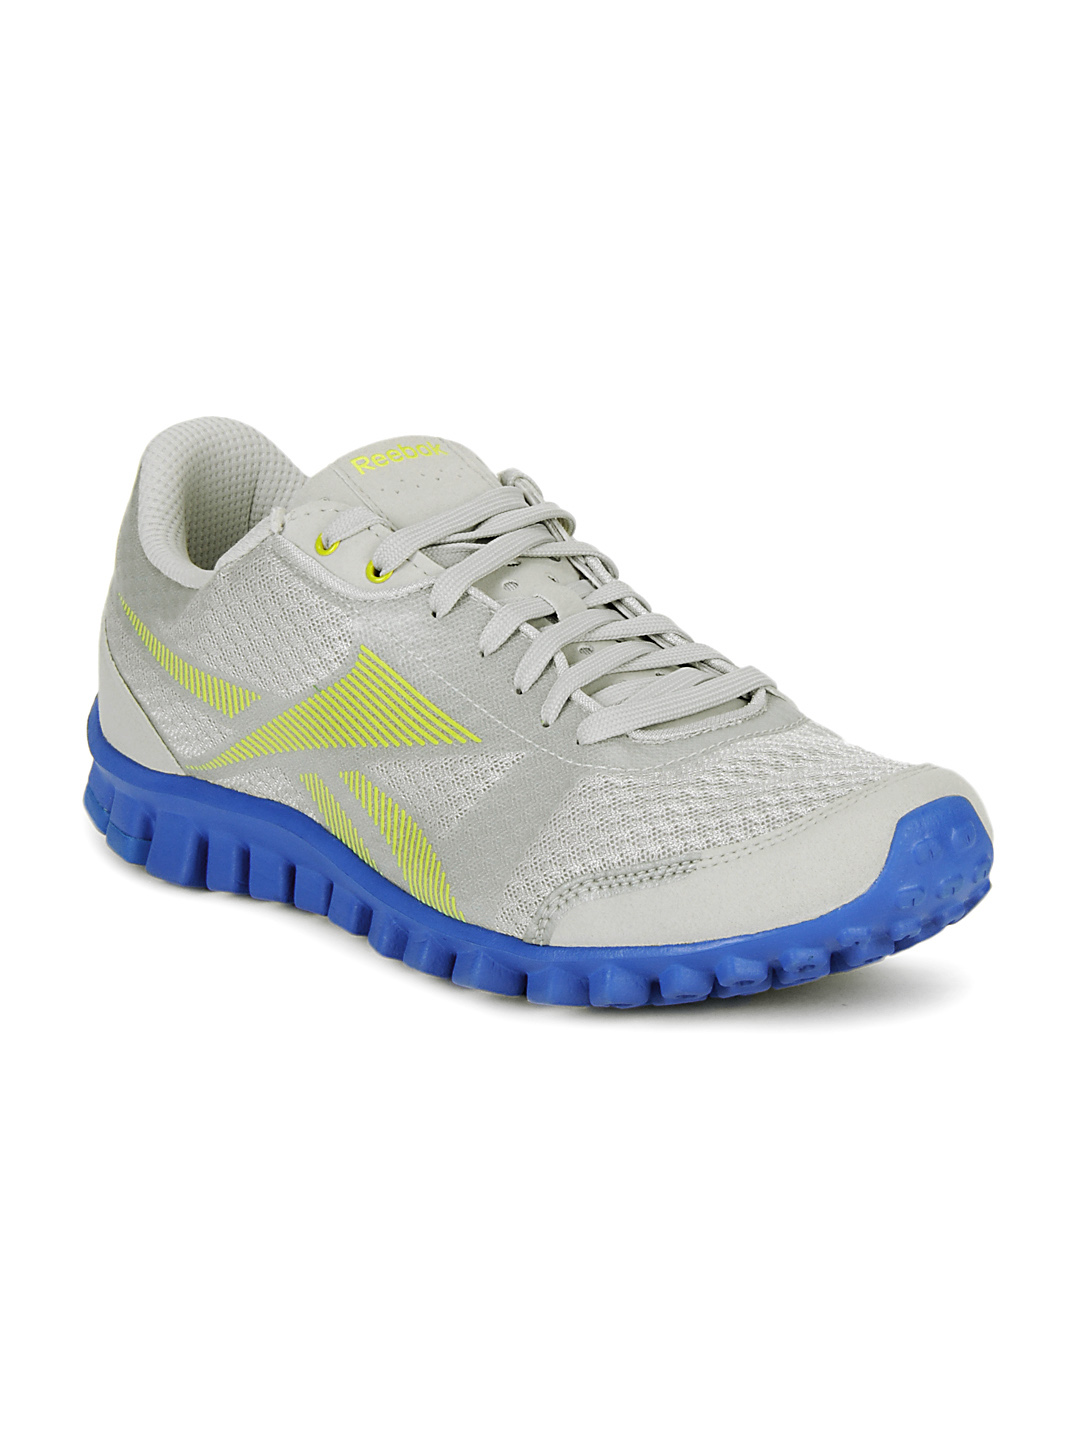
Reebok Men Grey Realflex Optimal Sports Shoes
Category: Footwear / Shoes / Sports Shoes
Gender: Men
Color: Grey
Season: Summer 2013
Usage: Sports